Kénadsa

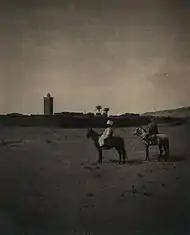
Kénadsa in January 1913

Agriculture is an important industry in Kénadsa. The commune has a total of of arable land, but only is irrigated. There are a total of 67,000 date palms planted in the commune. As of 2009 there were 3,757 sheep, 4,592 goats, 1,507 camels, and 163 cattle. There were also 4000 chickens in 22 buildings.